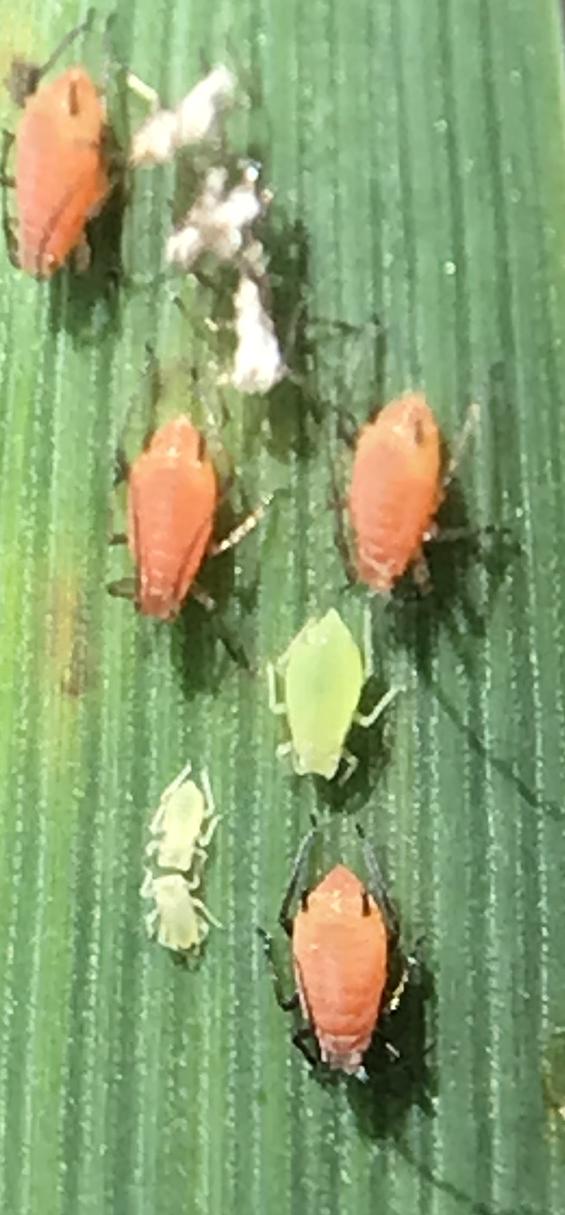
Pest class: english_grain_aphid